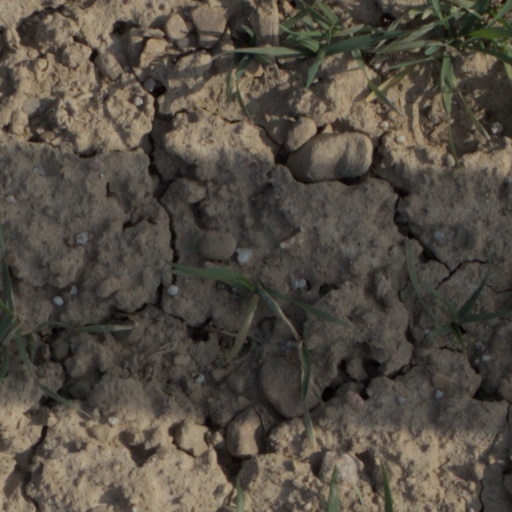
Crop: wheat